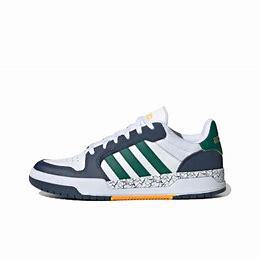
Brand: adidas
Model: NEO Entrap Skate